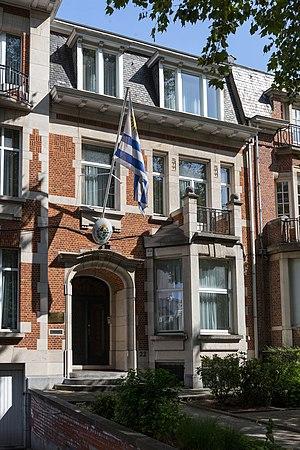
Ambassade d'Uruguay en Belgique, avenue Franklin Roosevelt 10 à Bruxelles.
Voici les représentations diplomatiques de l'Uruguay à l'étranger :